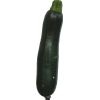
Label: Zucchini dark 1